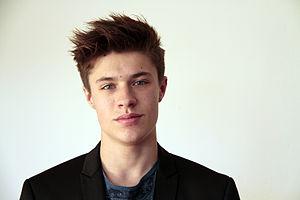
Gijs Blom est un acteur néerlandais né le 2 janvier 1997 à Amsterdam.